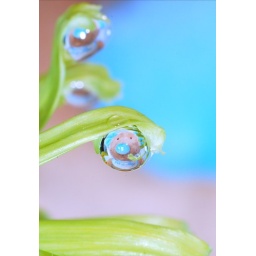
tedy bear in water drop